Tony Banks (musician)

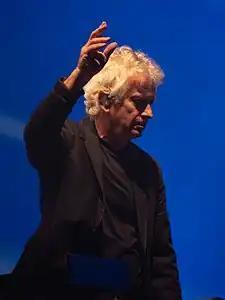
Banks performing with Genesis in 2022

Anthony George Banks (born 27 March 1950) is an English musician primarily known as the keyboardist and founding member of the rock band Genesis. Banks is also a prolific solo artist, releasing six solo studio albums that range through progressive rock, pop, and classical music.